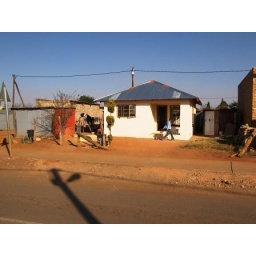
The beach house under construction sits next to a red shack, the soon-to-be former home of the orphan family.